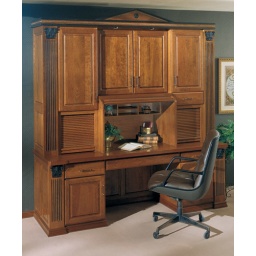
This home office cabinetry was created with the Accord door style in Cherry finished in Toffee.